Ernst Stromer

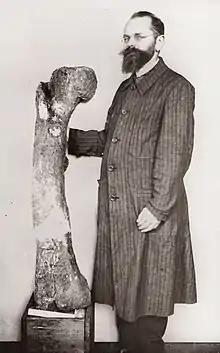
Stromer in 1914 next to the femur of a "Bahariasaurus"

Ernst Freiherr Stromer von Reichenbach (June 12, 1871 - December 18, 1952) was a German paleontologist best remembered for his expedition to Egypt, during which the discovery of the first known remains of "Spinosaurus" was made.